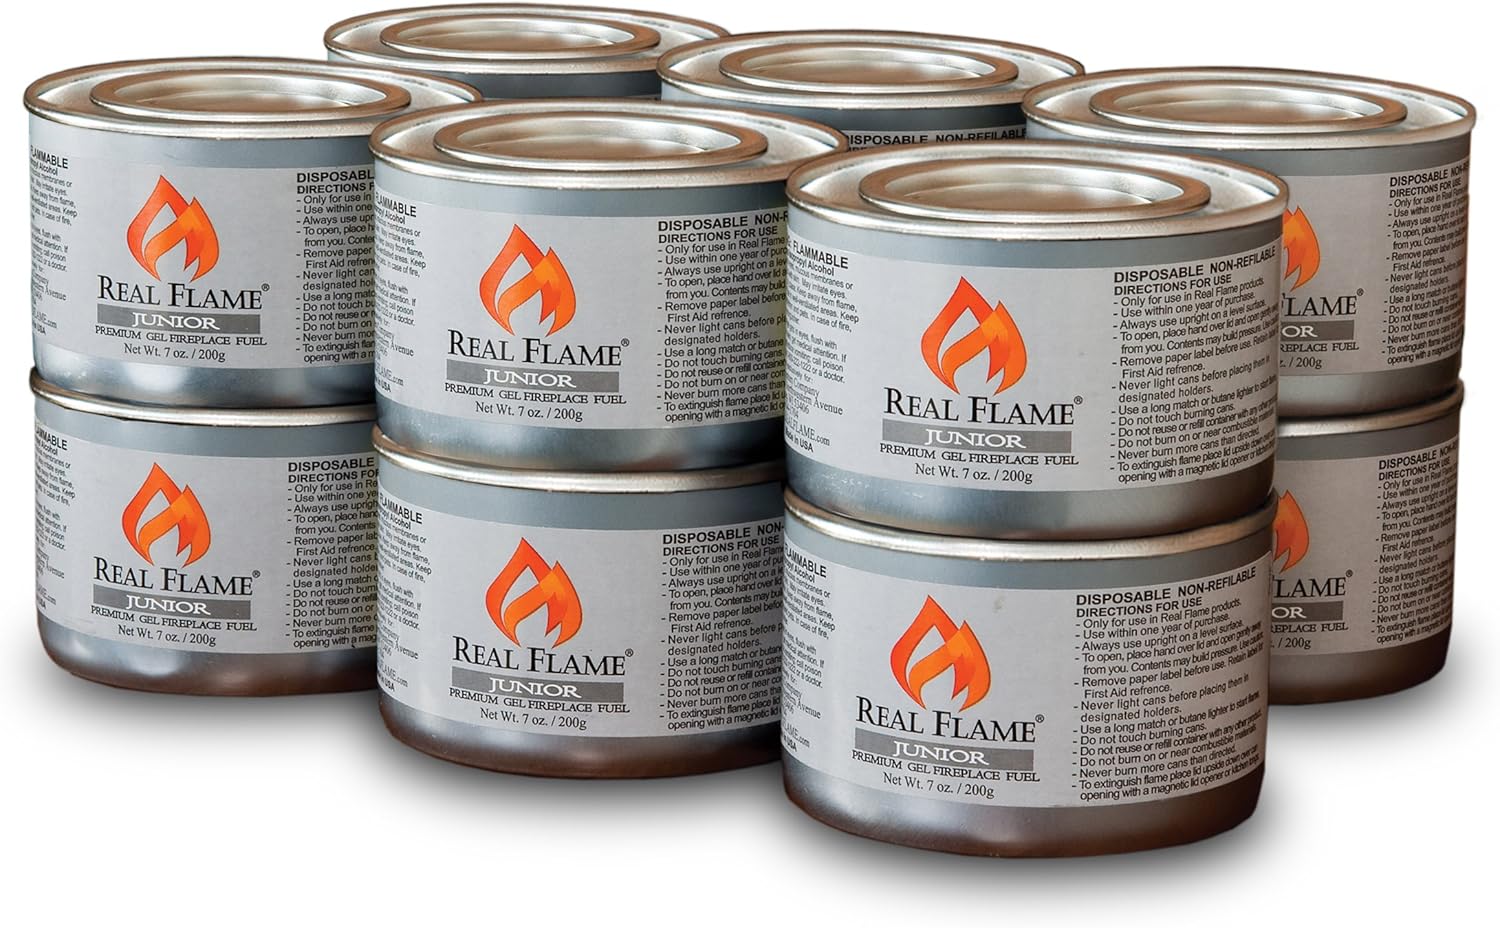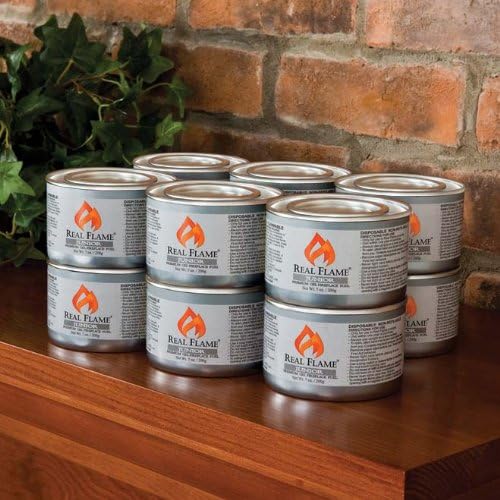
Real Flame Junior Gel Fuel - 7 oz cans; 12-Pack
Category: Amazon Home
The junior version of the original gel fuel that crackles just like a wood fire. Each can burns up to two hours. Best of all, Real Flame gel fuel is a clean-burning gel fuel that doesn't leave any messy soot, smoke, or ashes behind. Real Flame Junior is designed to be used with Real Flame Personal Fireplaces.
Features: Made from gelled isopropyl alcohol | Perfect for indoor and outdoor use | 12 - 7 oz cans per case | Made for use with Real Flame Personal Fireplaces | This item is not for sale in Catalina Island